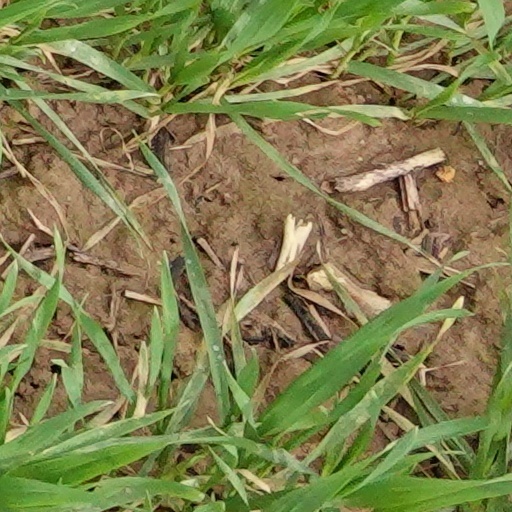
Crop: wheat